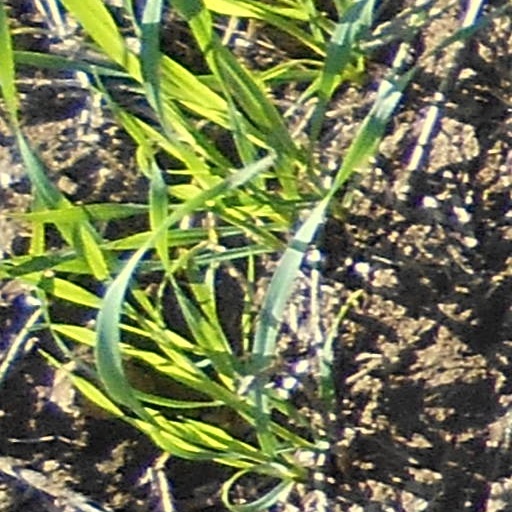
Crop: wheat